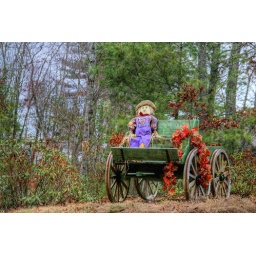
A scarecrow driving his harvest to market along a back road in the Blue Ridge Mountains of Virginia.